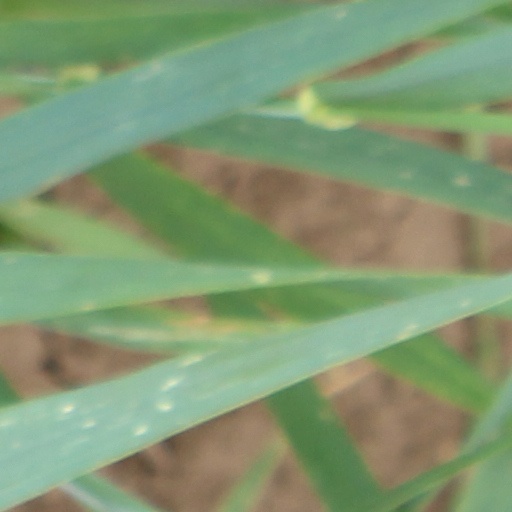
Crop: wheat